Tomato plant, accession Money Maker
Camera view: horizontal (90 deg, fisheye); turntable rotation: 270 degrees
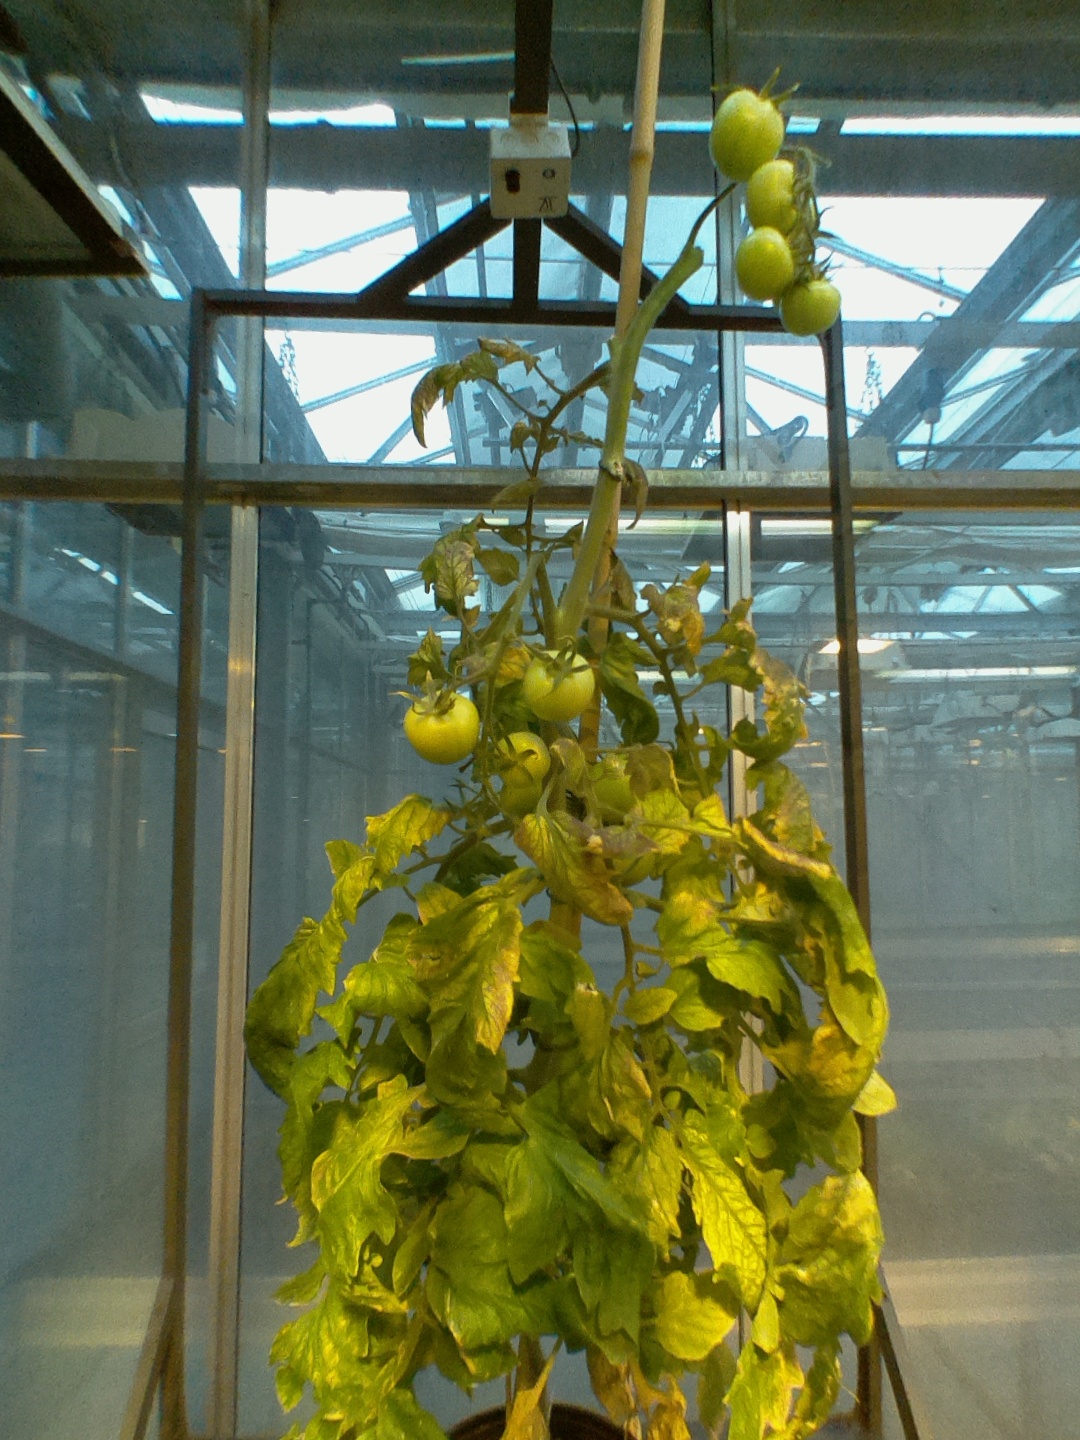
BBCH growth stage 79: 90% -100% of final fruit size